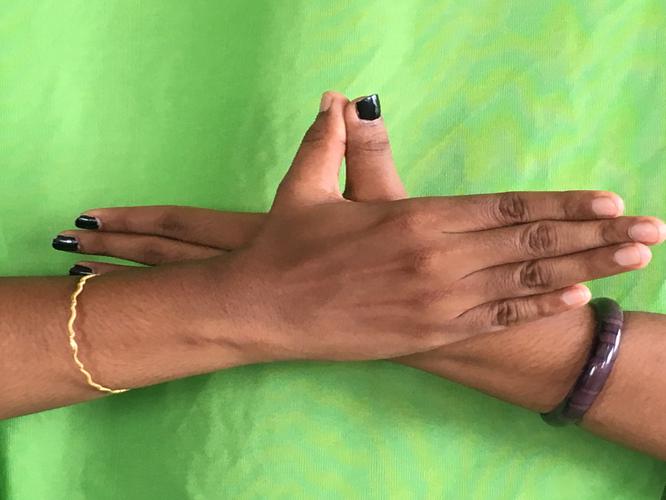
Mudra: Garuda
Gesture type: double_hand